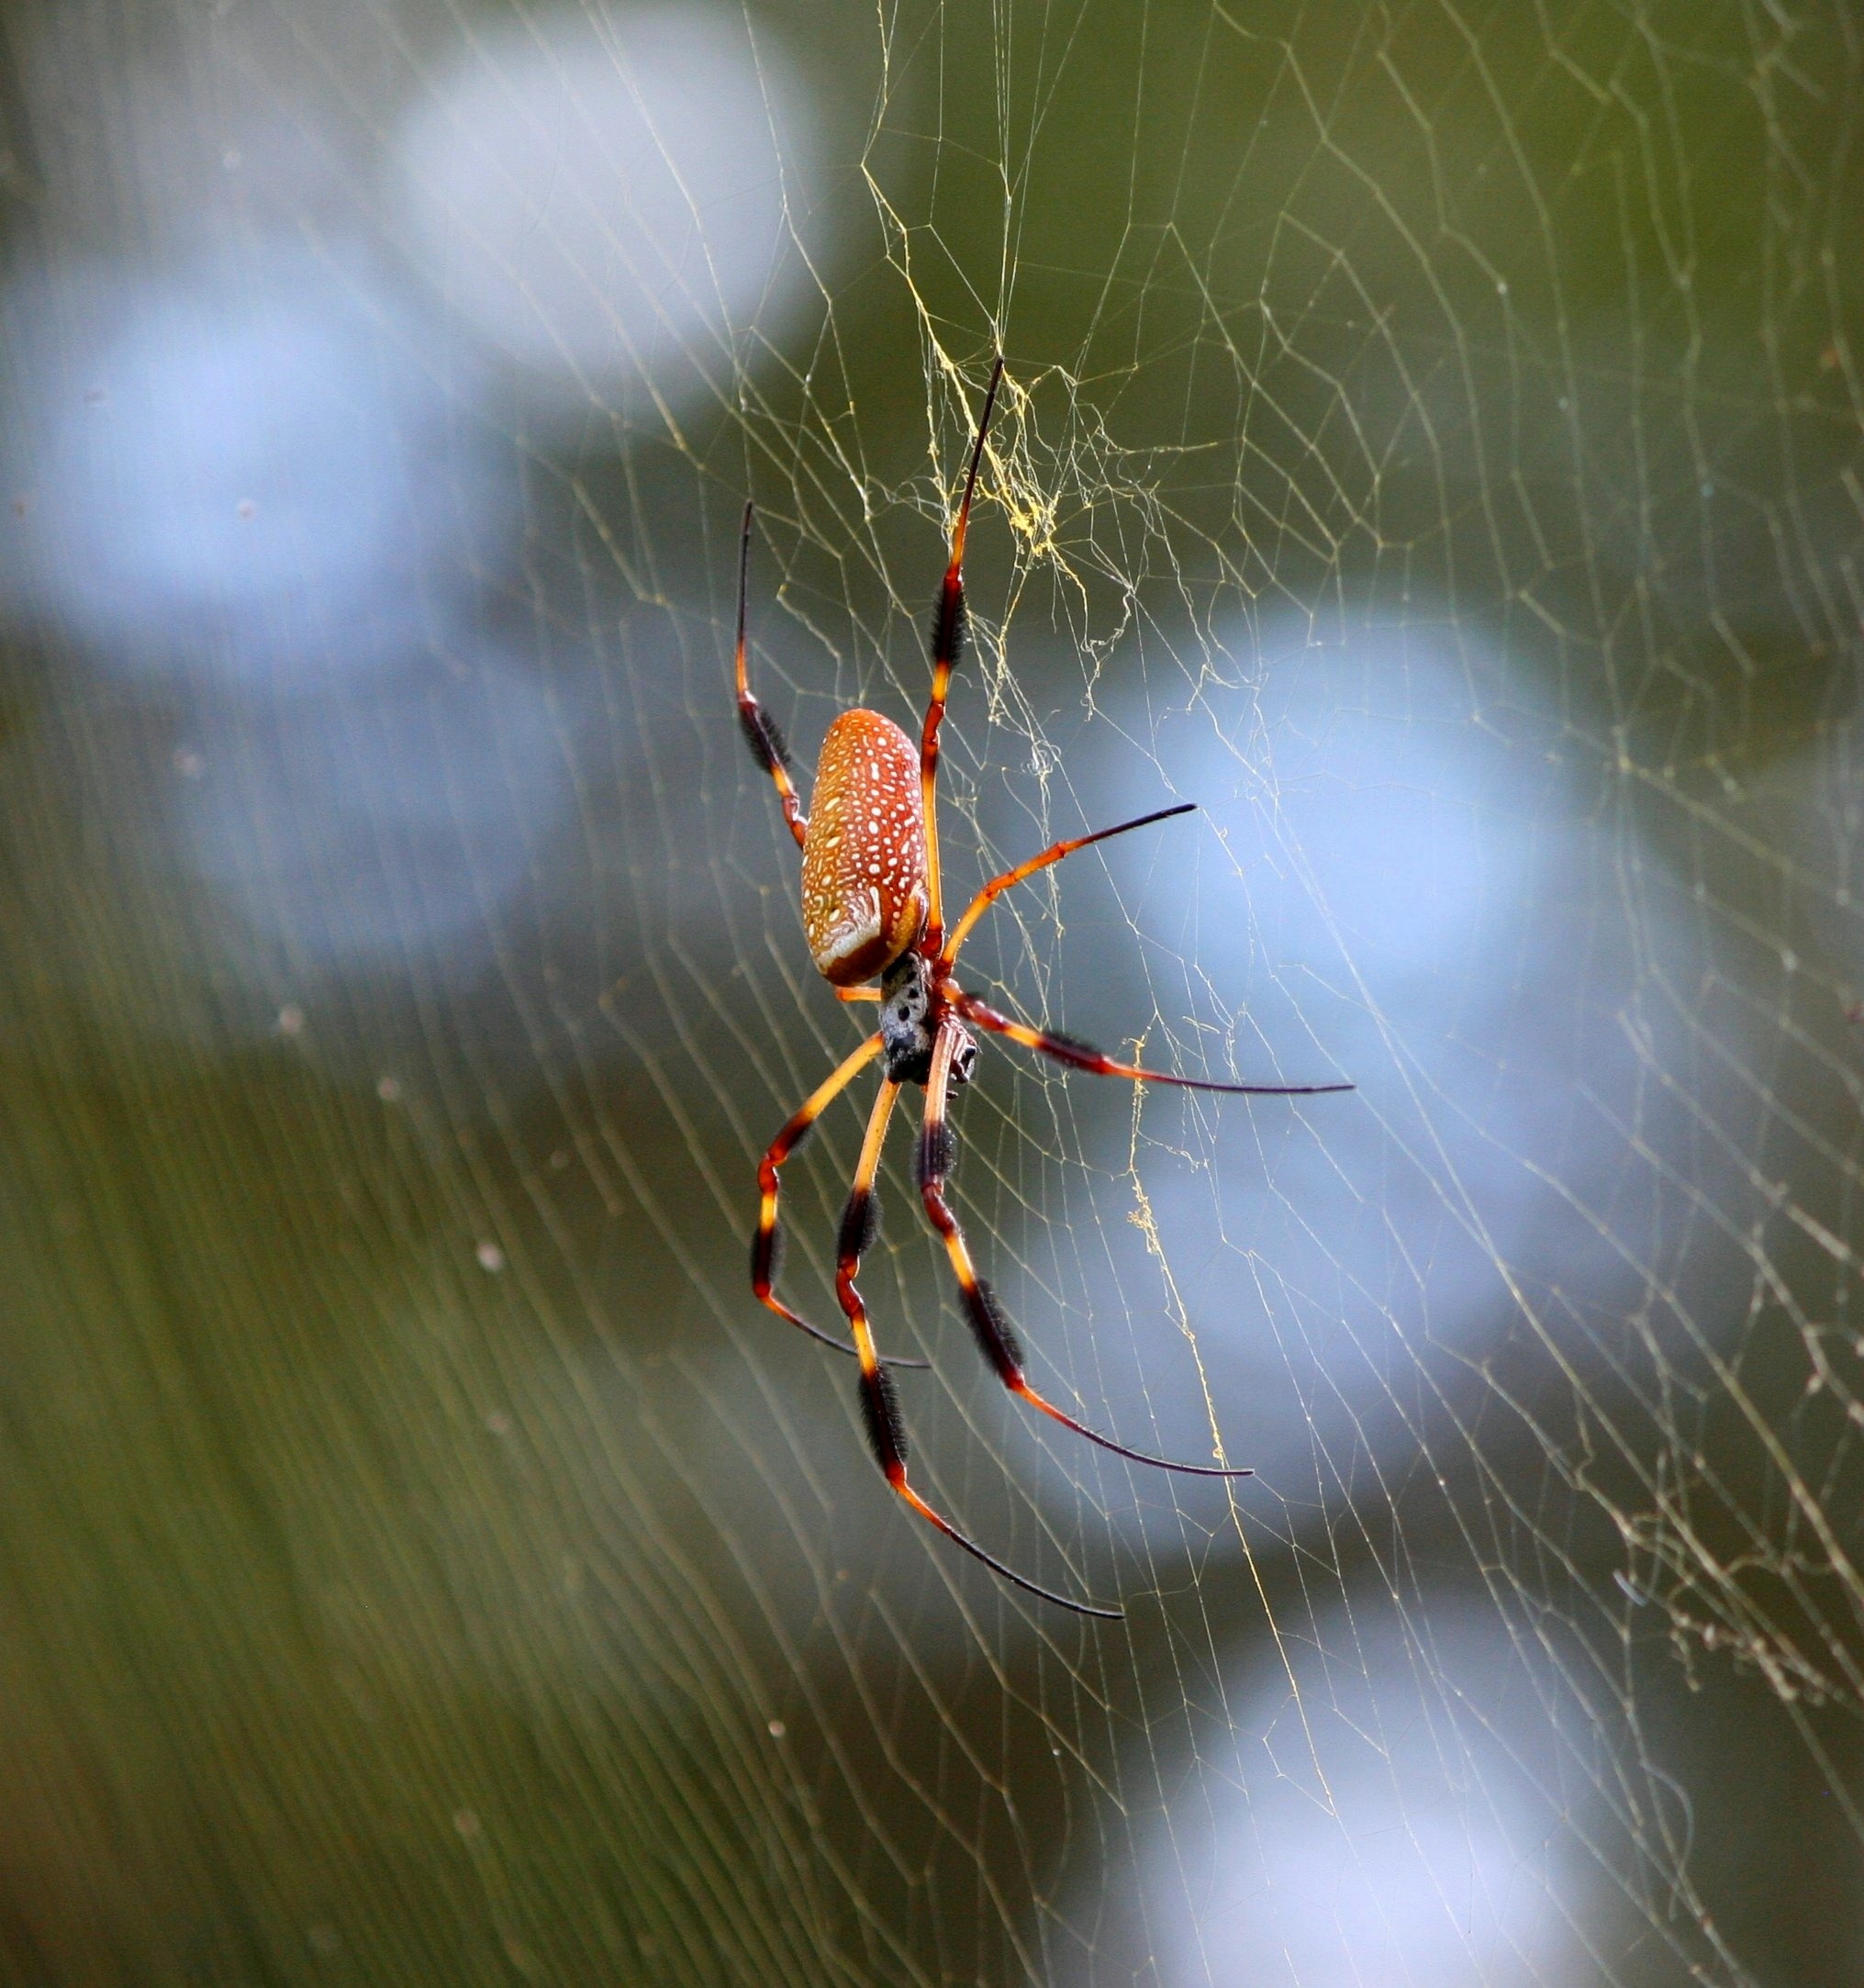
nature, wildlife, web, insect, fauna, invertebrate, spider web, close up, spider, legs, arachnid, creepy, argiope, hunter, macro photography, arthropod, european garden spider, araneus, orb weaver spider, yellow garden spider, golden silk spider, nephila clavipes